Sagwitch

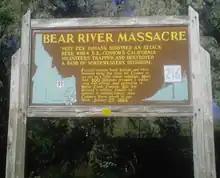
Memorial of The Bear River Massacre near Franklin ID

The Shoshone tribe, also known as the Shoshoni people, history is in the Great Basin region, which covers a region of Nevada, Utah, Idaho, and Wyoming, with many tribes and families spread across the area. The Western Shoshone in specific were banded together in small groups of families who were scattered across the area. Their lifestyle would include gathering and hunting, using the Bear River and Bear Lake as a significant source of food and water. The Shoshone battled with other local and rivaling tribes, such as the Blackfoot, Lakota, and others. After the emergence of white people in the areas, the Shoshone died due to sickness and different skirmishes that happened. The Bear River Massacre is the worst single loss for the Shoshone tribe, losing an estimated 250-400 men, women, and children. After the 19th century, the groups of Shoshone began to diminish, leading them to join other groups or die off completely. According to the 2020 Census, there are approximately 6,000 members of the Shoshone people, a number that is only 50% of what the population of Shoshone were in the 2000 Census.